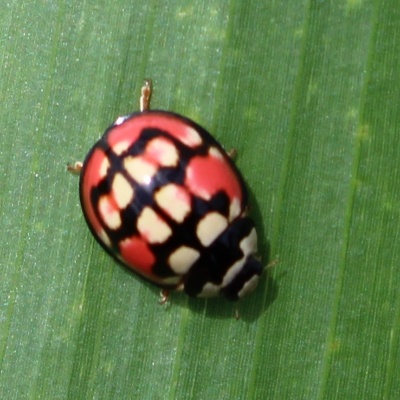
Crop: Maize
Condition: leaf beetle